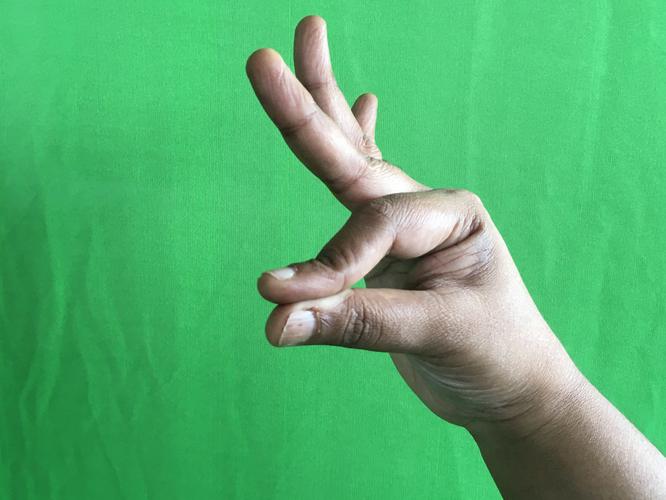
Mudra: Hamsasyam
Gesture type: single_hand